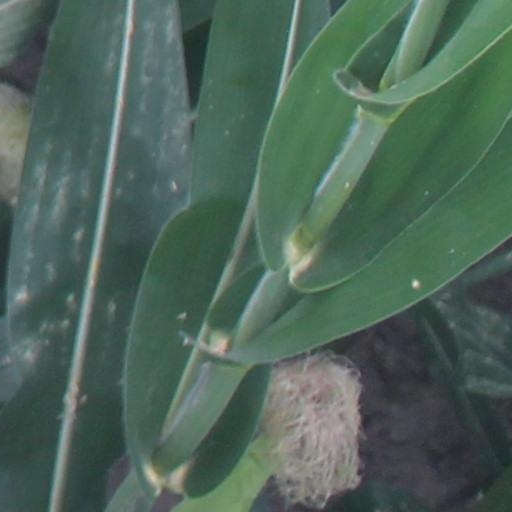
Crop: maize; corn